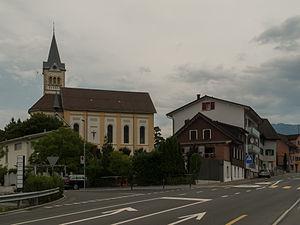
Reichenburg est une commune suisse du canton de Schwytz, située dans le district de March.